Risa Niigaki

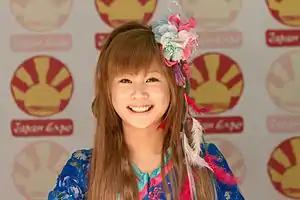
Risa Niigaki at the Japan Expo on July 3, 2010

is a Japanese actress and singer. She was a fifth-generation member of the Japanese pop group Morning Musume. She joined Morning Musume in 2001 along with 3 others- Ai Takahashi, Asami Konno and Makoto Ogawa. She grew up in Yokohama after moving there at the age of six. She was one of the longest serving members of Morning Musume, and was the leader of the group from October 2011 to her graduation on May 18, 2012.